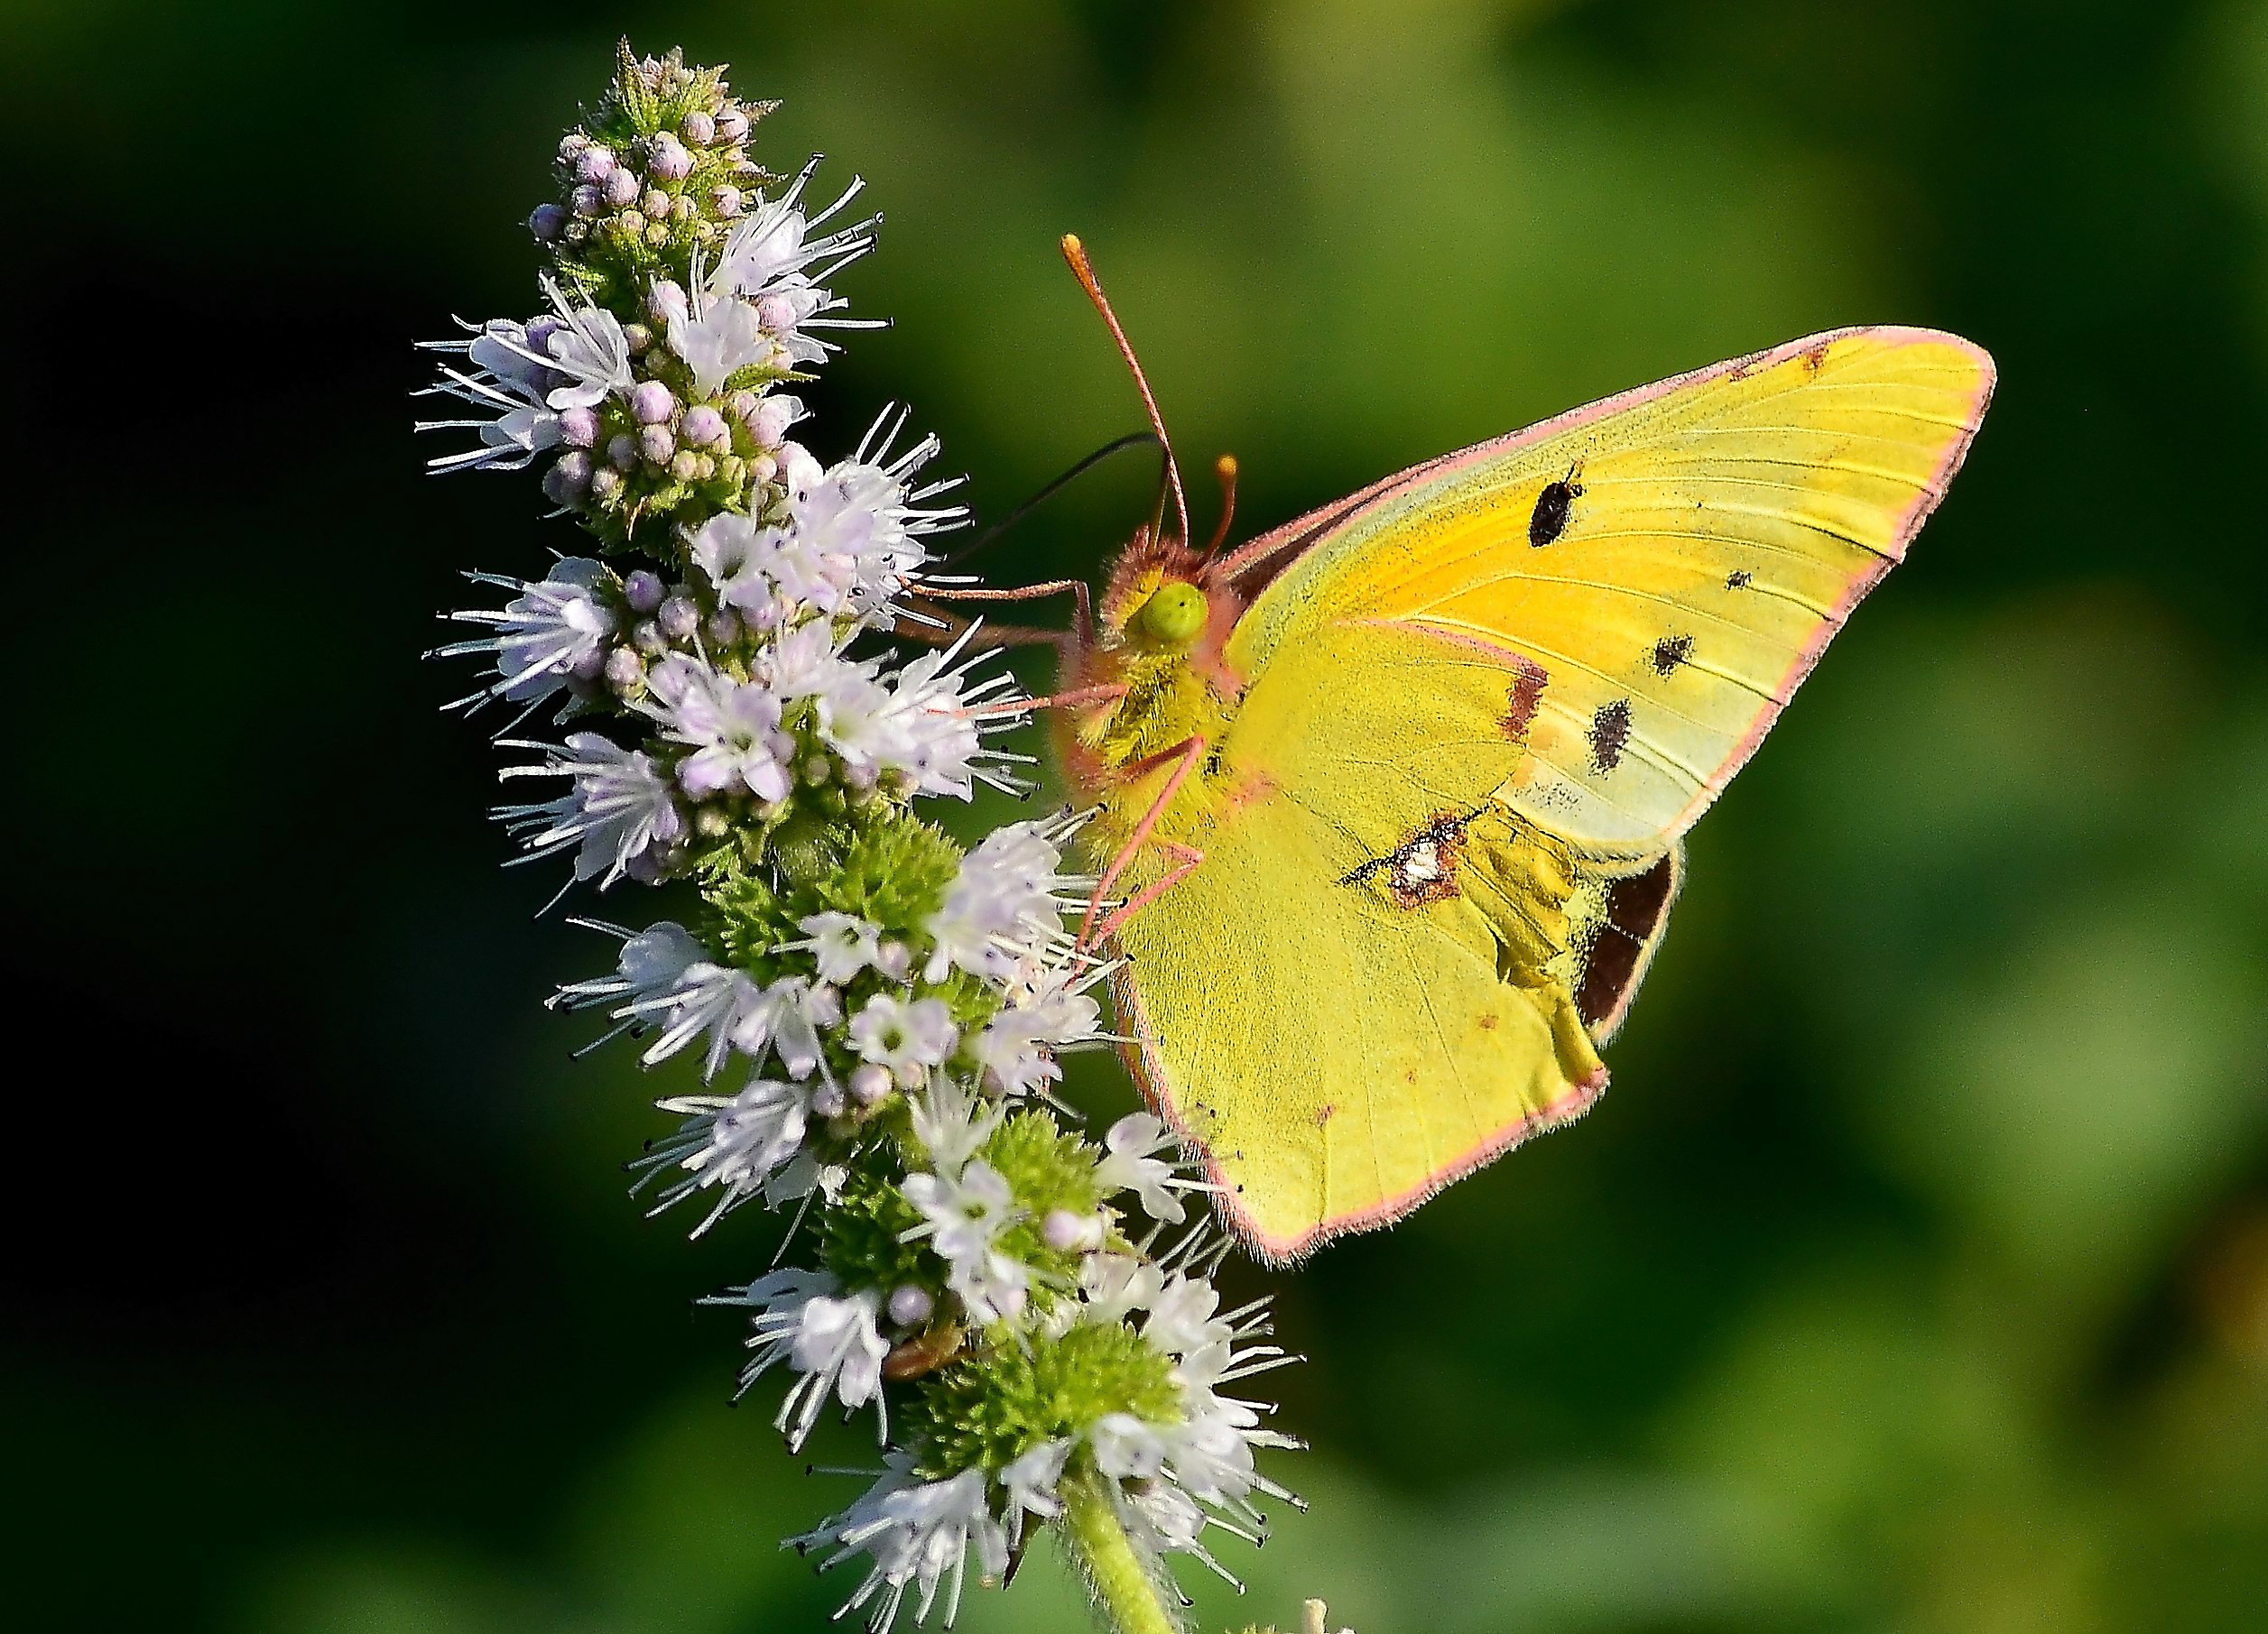
nature, photography, meadow, flower, wildlife, insect, macro, botany, butterfly, flora, fauna, invertebrate, wildflower, close up, monarch butterfly, animals, naturaleza, mariposa, nectar, pieridae, ggl1, gaby1, xovesphoto, animales, gphoto, nikond5100, bgndaxd, coliascrocea, macro photography, arthropod, volvoreta, pollinator, moths and butterflies, lycaenid, brush footed butterfly, colias